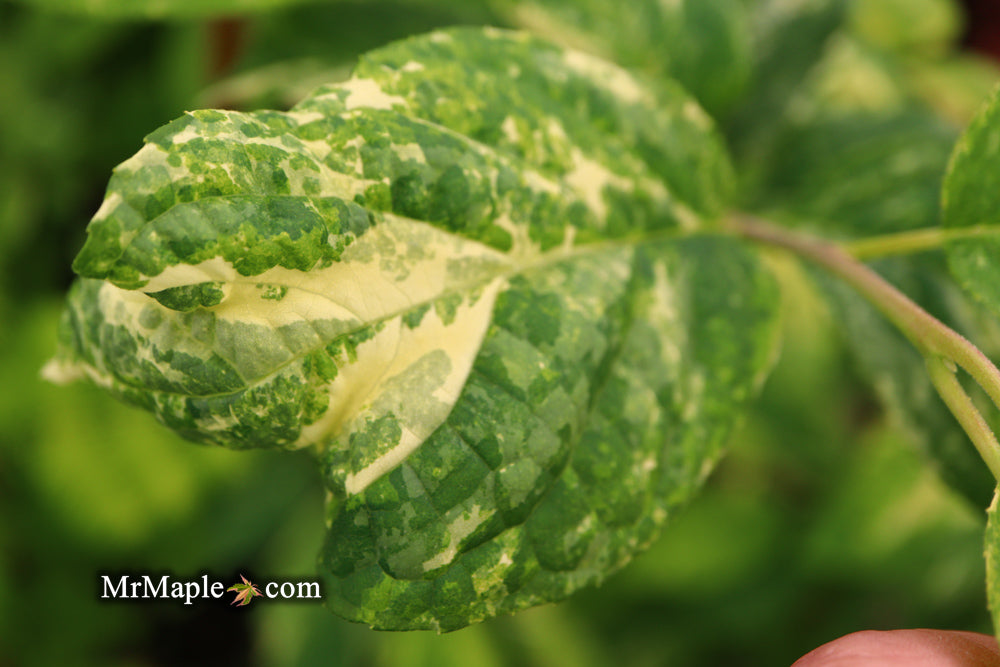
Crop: apple
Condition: mosaic_virus